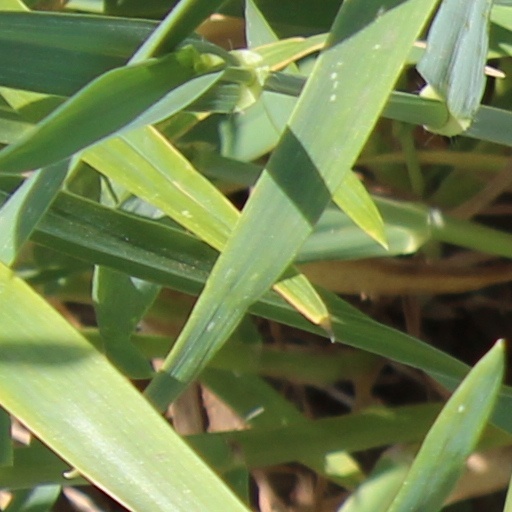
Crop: wheat